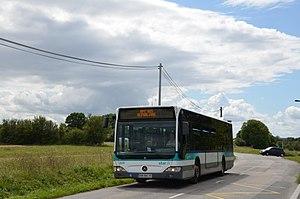
Mercedes Citaro n°224 sur la ligne API'BUS, en approche de l'arrêt Étangs d'Apigné sur le réseau STAR de Rennes.
Les lignes de bus de Rennes spécifiques constituent une série de lignes du Service des transports en commun de l'agglomération rennaise circulant de façon particulière, telles les lignes STAR de Nuit, la ligne estivale Api'Bus, les lignes événementielles et les lignes scolaires.
Le réseau d'autobus de Rennes dessert l'ensemble des 43 communes de Rennes Métropole, soit un territoire de plus de 420 000 habitants.